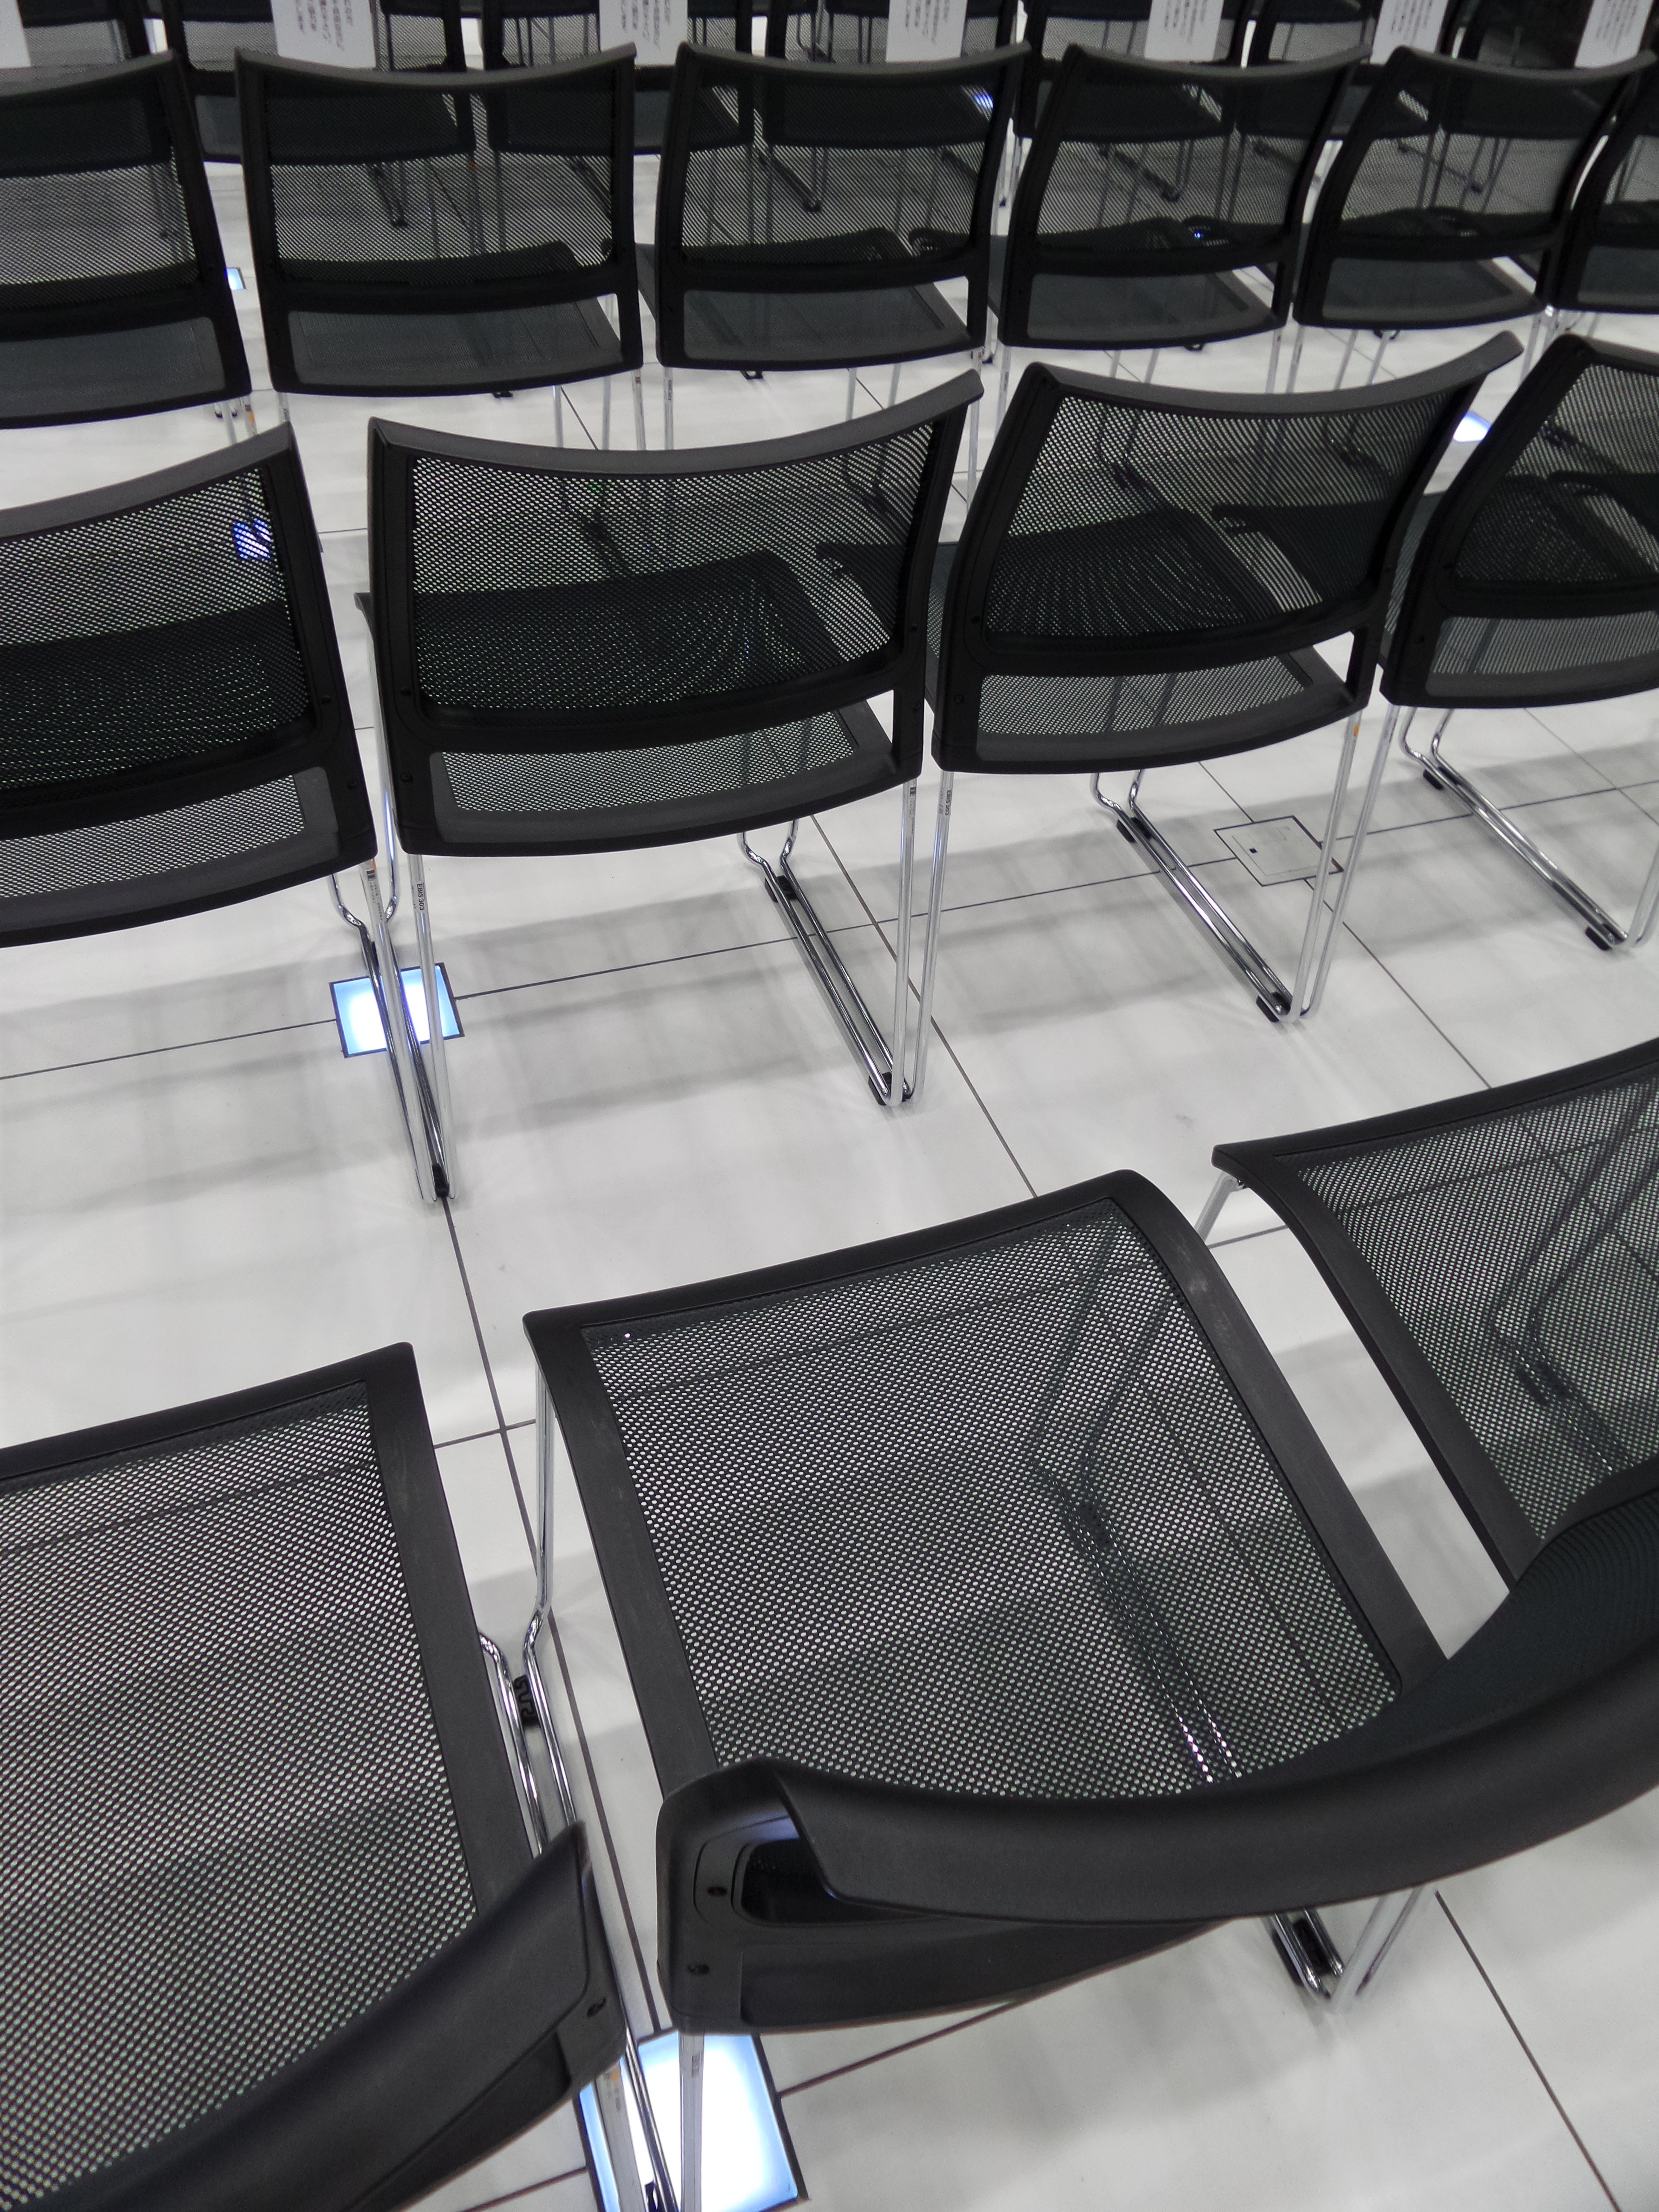
wheel, seat, meeting, vehicle, empty, black, modern, tire, bumper, chairs, conference, event, presentation, convention, lined, seminar, showroom, automotive exterior